Eastern Bloc

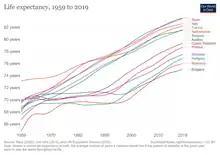
Life expectancy of some Eastern Bloc countries, compared to Western Europe

In social terms, the 18 years (1964–1982) of Brezhnev's leadership saw real incomes grow more than 1.5 times. More than 1.6 billion square metres of living space were commissioned and provided to over 160 million people. At the same time, the average rent for families did not exceed 3% of the family income. There was unprecedented affordability of housing, health care and education.